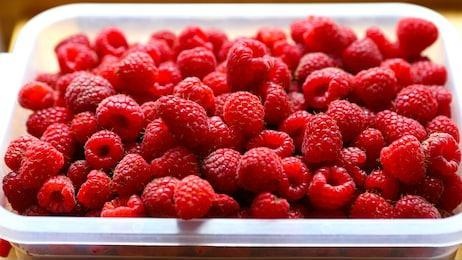
Label: raspberry